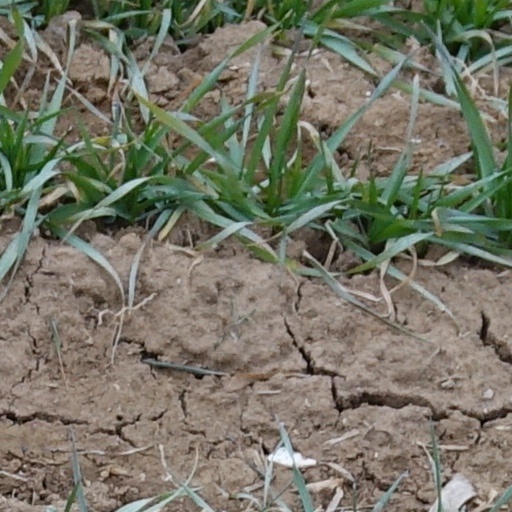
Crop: wheat